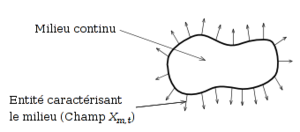
Milieu continu (Schéma de principe)
En analyse numérique, la méthode des éléments finis est utilisée pour résoudre numériquement des équations aux dérivées partielles. Celles-ci peuvent par exemple représenter analytiquement le comportement dynamique de certains systèmes physiques.